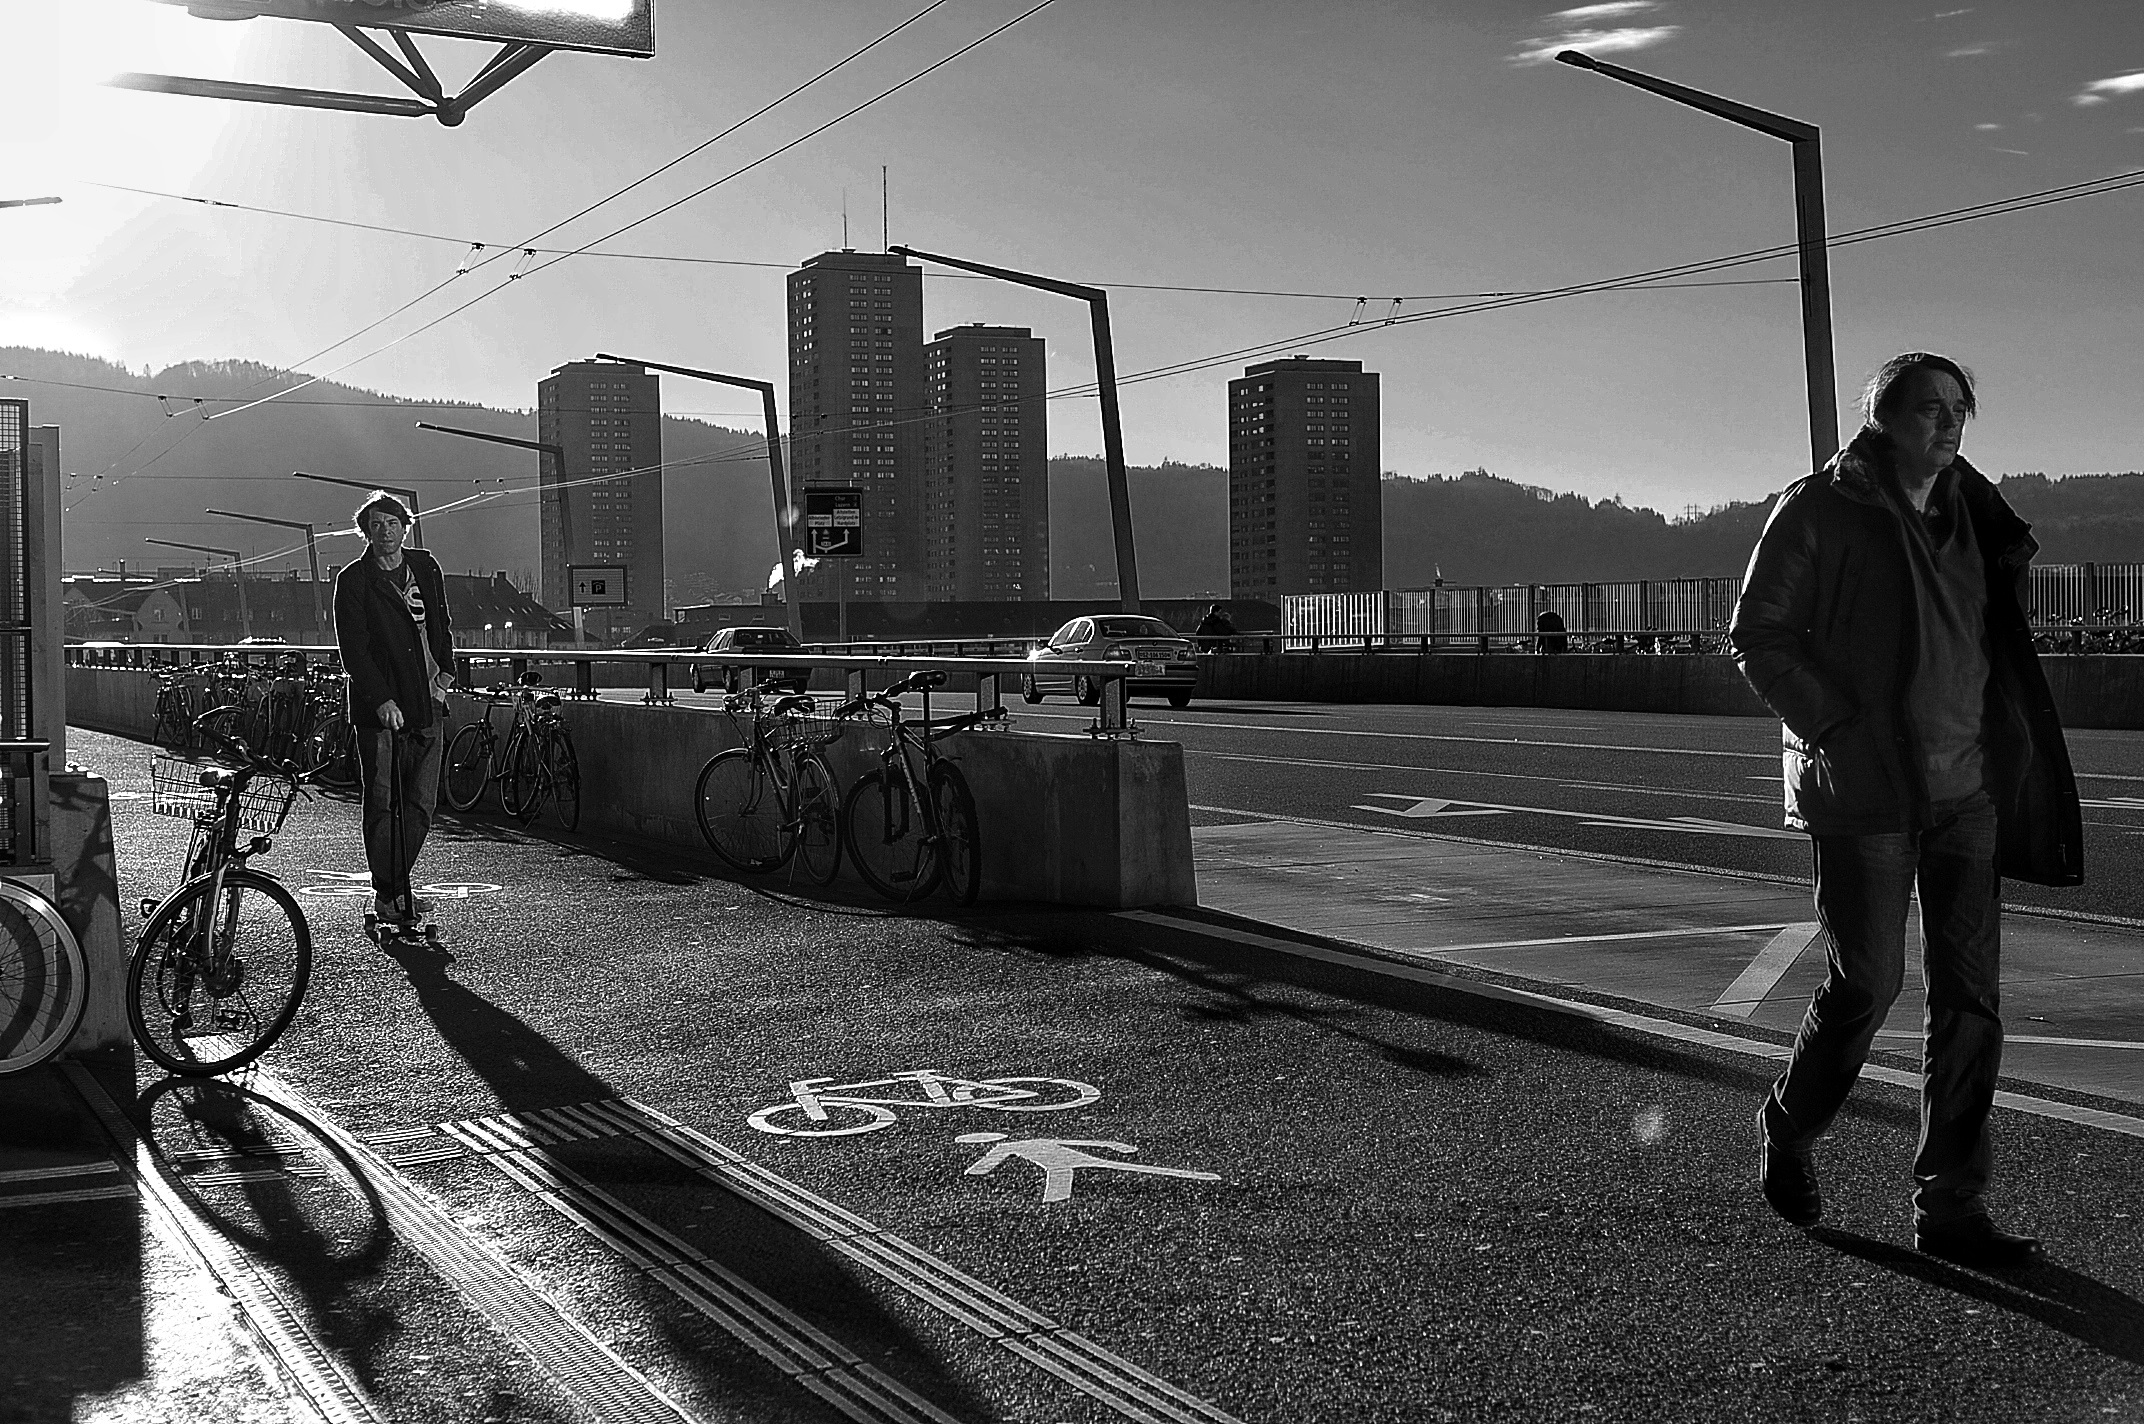
winter, black and white, people, road, white, skyline, street, photography, city, cityscape, transport, vehicle, darkness, black, monochrome, streetphotography, candid, infrastructure, swiss, photograph, schweiz, switzerland, zurich, streetphoto, shape, thomas8047, 175528, urbanarte, zurichstreet, nikond300s, hardbrcke, urban area, monochrome photography, film noir, human settlement